Vardhman Academy

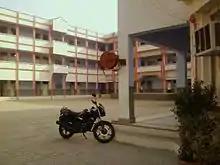
Vardhman Academy, Railway Road Campus

The school is affiliated to the Central Board of Secondary Education and offers education up to the 12th grade in the streams of science and commerce. Jain Dharma and Moral Science education is compulsory for students up to 8th grade. Unit tests, Half yearly exam and Annual exam decides the promotion of students to the next higher class. Final examination for Class X and Class XII follows centralized public examination system conducted by Central Board of Secondary Education.